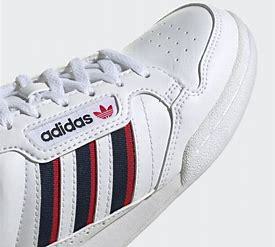
Brand: Adidas
Model: Continental 80 Stripes